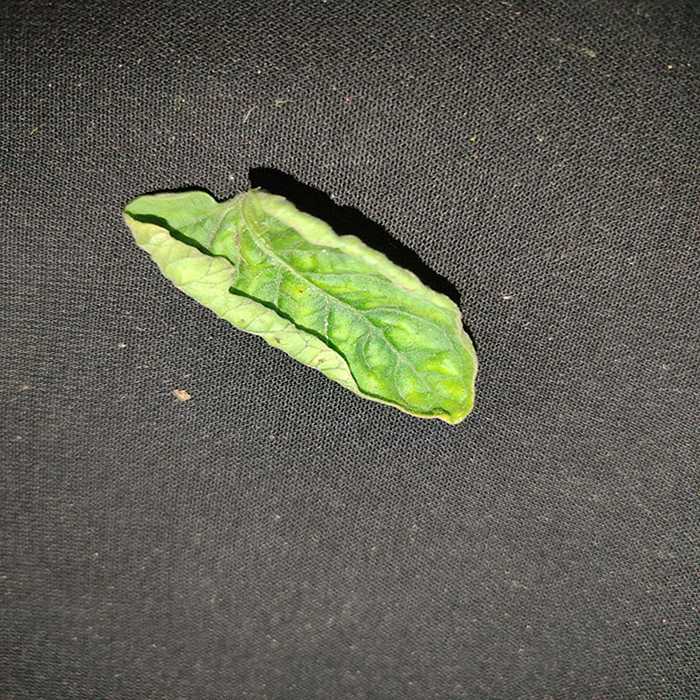
Plant: Tomato
Label: Tomato leaf curl virus